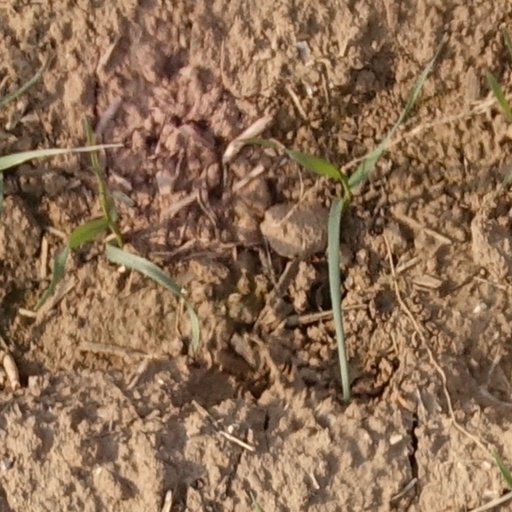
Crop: wheat